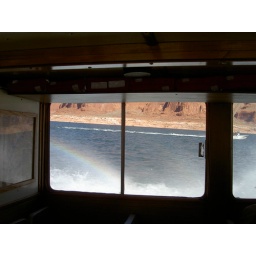
Rainbow seen through water thrown up by the boat to Rainbow Bridge.